India Gate

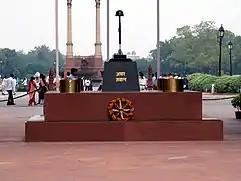
Amar Jawan Jyoti, beneath the arch of the gate

13,313 names are engraved out of which 12,357 are Indian. Access to read the names on the memorial is restricted, though they can be seen on the Commonwealth War Graves Commission (CWGC) website, which lists the names with their respective date of death, unit name, regiment, place on gate where name is inscribed, location, and other information).